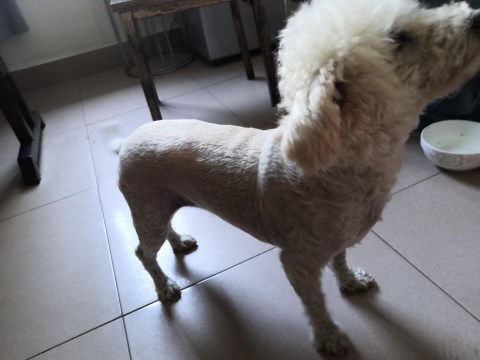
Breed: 3083-n000117-Bichon_Frise